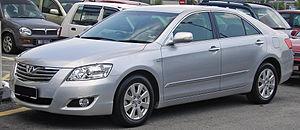
Une grande routière, ou simplement routière, est une automobile du segment E.